Carolina Gold Drum and Bugle Corps

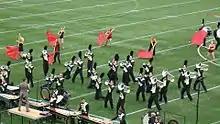
The 2011 Edition of Carolina Gold performing at the DCA World Championships in Rochester, NY

Established in the fall of 2000, the primary function of Carolina Gold is to provide a drum and bugle corps for the state of North Carolina. Gold strives to provide its performing members with a stimulating and rewarding instructional, competitive, and social experience. Performance units of this award-winning Corps consists of the horn line, the battery (drum line), front ensemble (pit), and a visual ensemble (color guard).